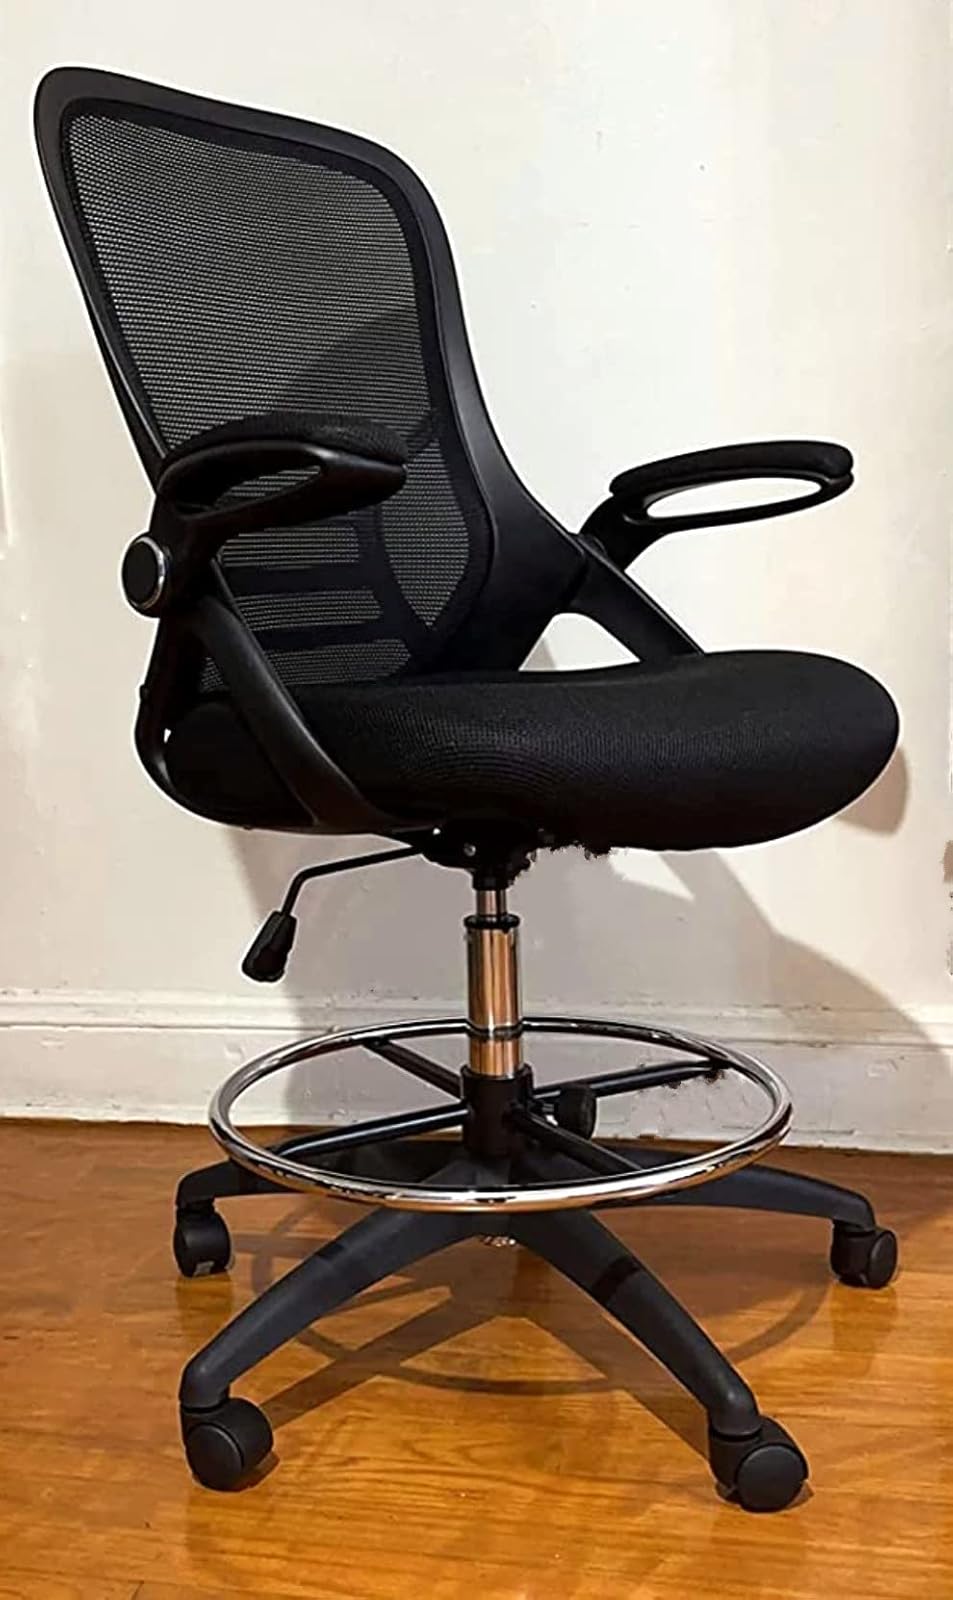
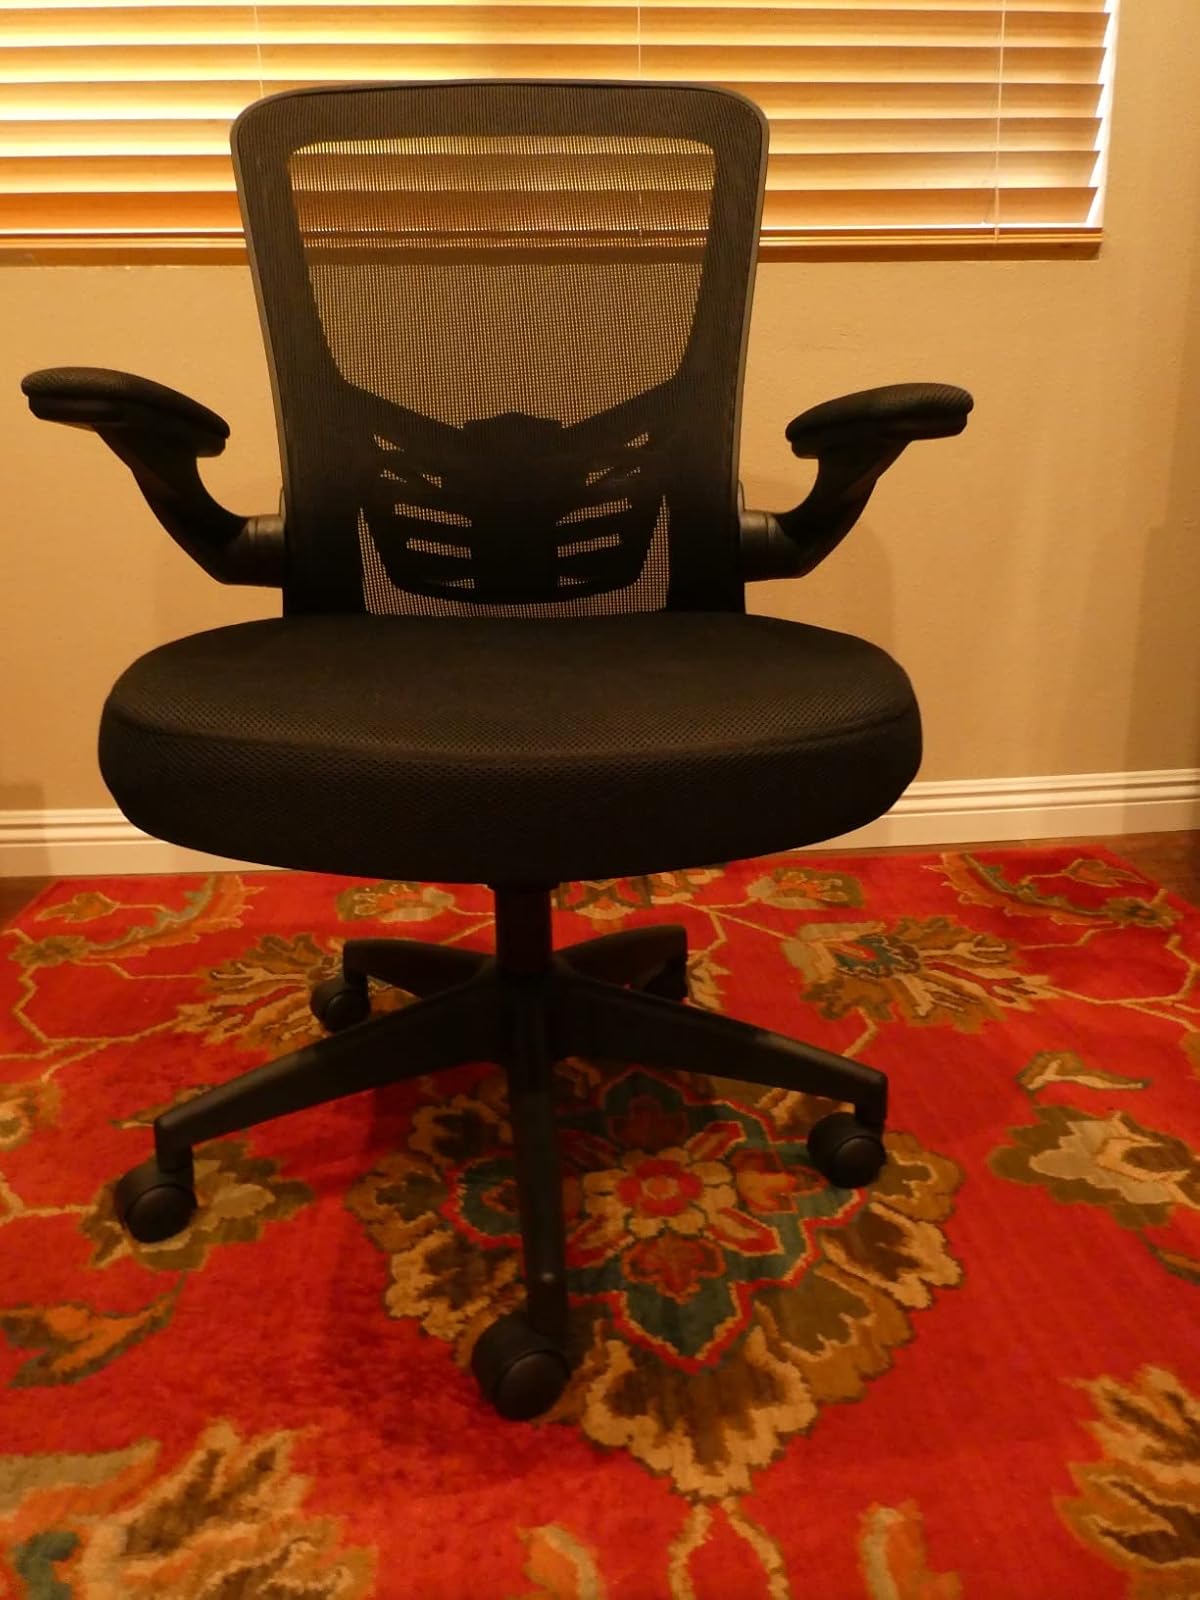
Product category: items_chair
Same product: no